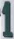
Number: 1